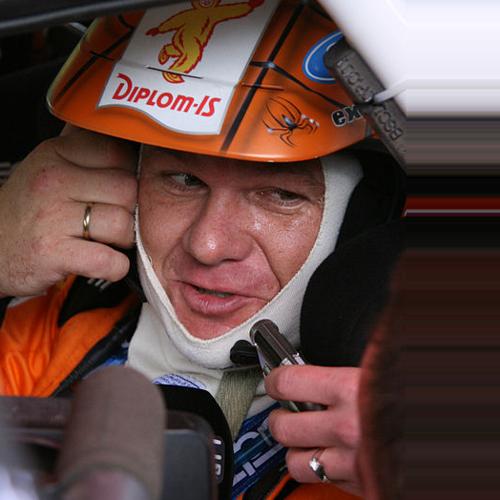
Age: 34